Attacks on the United States (1900–1945)

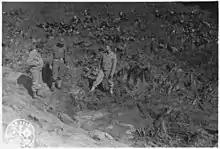
American servicemen inspecting a shell crater after the Japanese attack

During the evening of June 3–4, the American forces moved guns down off the mountain tops surrounding the harbor down into the city of Unalaska and into harbor facilities. This was partially as a deception and partially to defend against an expected land invasion. Civilian contractors filled sandbags to protect the new gun positions. On June 4, the Japanese launched a second attack on Dutch Harbor, which included nine fighters, 11 dive bombers, and six level bombers. Targets during the attack included some grounded aircraft, an army barracks, oil storage tanks, aircraft hangar, and a few merchant ships in the port. One wing of the military hospital at the base was destroyed. After hitting the fuel tanks, the bombers concentrated on the ships in the harbor, particularly the U.S. Army hospital ship USAHS "Fillmore" and the destroyer USS "Gillis". During intense anti-aircraft fire, the Japanese succeeded in destroying the steamship which, because of its large size, was mistakenly believed to be a warship. During the battle, an American anti-aircraft gun was blown up, resulting in four U.S. Navy deaths. Two Japanese dive bombers and one fighter, damaged by anti-aircraft fire, failed to return to their carriers. On the way back, the Japanese planes encountered an air patrol of six Curtiss P-40 fighters over Otter Point. A short aerial battle ensued which resulted in the loss of one Japanese fighter and two more dive bombers. Two out of the six U.S. fighters were lost as well. During the attack, 43 Americans were killed and 50 others were injured. One Japanese Zero was damaged by ground fire and crash-landed on Akutan Island. Although the pilot was killed, the plane was not seriously damaged. This Zero—known as the "Akutan Zero"—was recovered by American forces, inspected, and repaired. The recovery was an important technical intelligence gain for the U.S., as it showed the strengths and weaknesses of the Zero's design.